Dream Team (professional wrestling)

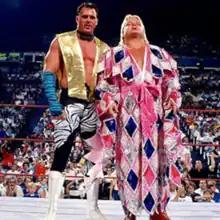
Brutus Beefcake (left), Greg Valentine (right)

The Dream Team was a World Wrestling Federation tag team from 1985 to March 29, 1987 consisting of Brutus Beefcake and Greg Valentine managed by "Luscious" Johnny Valiant. The New Dream Team, also managed by Johnny Valiant, saw Dino Bravo replace Brutus Beefcake and competed from March 1987 until the winter of 1988.